Yura Station

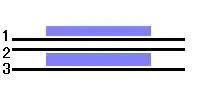
→:for Urayasu ←:for Shimohōjō

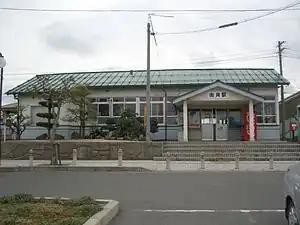
Yura Station old building (December 2007)

Yura Station opened on December 20, 1903. With the privatization of the Japan National Railways (JNR) on April 1, 1987, the station came under the aegis of the West Japan Railway Company.